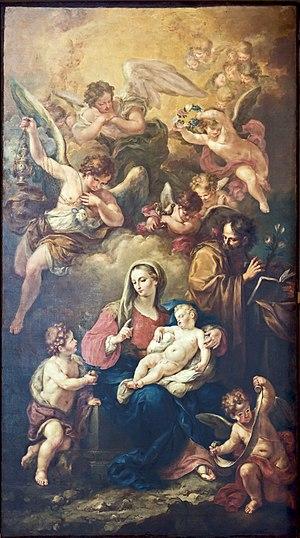
""La sainte famille» par Giambattista Mengardi Église San Geremia à Venise - Côté droit, dans le transept Italiano: “Sacra Famiglia ” da Giambattista Mengardi Chiesa di San Geremia Venezia San Geremia
L'église San Geremia est une église catholique de Venise, en Italie. L'édifice est connu comme le siège du culte de sainte Lucie de Syracuse car ses reliques y sont conservées et font l'objet d'un culte.